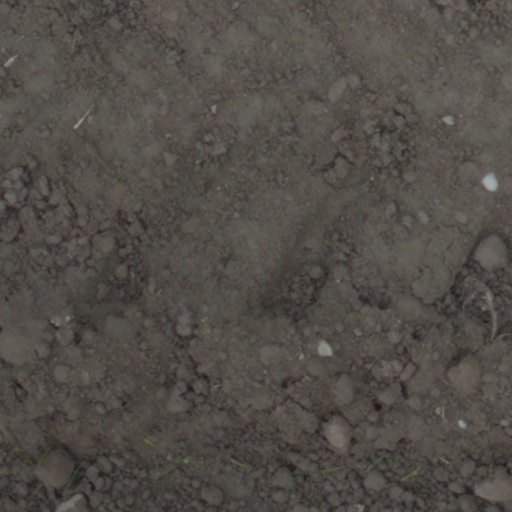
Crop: wheat